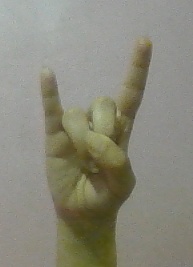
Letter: la